Nauvoo, Illinois

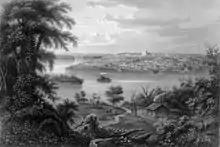
Engraving of Nauvoo,

John C. Bennett, Smith's Assistant President and first commander of the Nauvoo Legion, was elected mayor of Nauvoo in 1841. He was replaced by Smith himself in 1842. After Smith's death two years later, continued violence from surrounding non-LDS members forced most Latter-day Saints to leave Nauvoo. Most of these followers, led by Brigham Young, emigrated to the Great Salt Lake Valley.